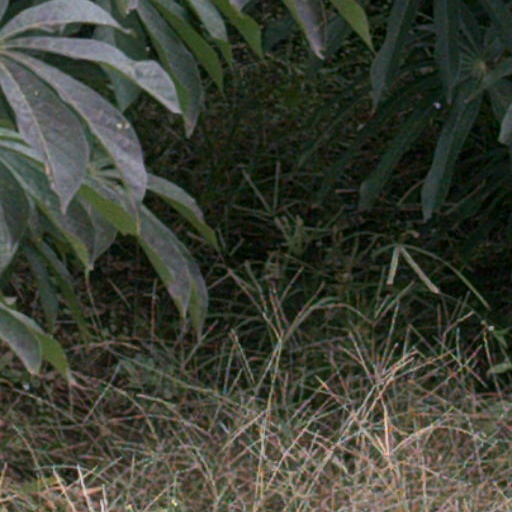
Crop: cassava